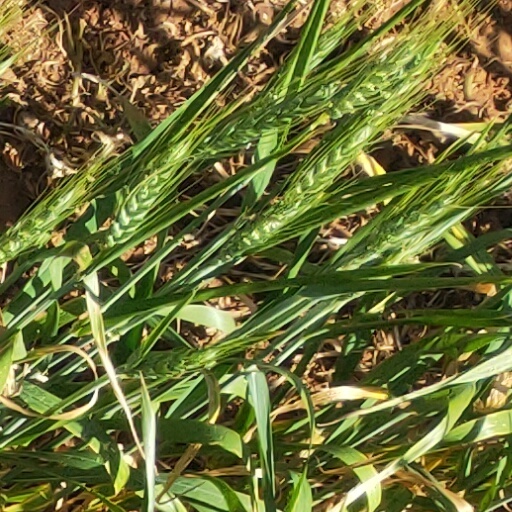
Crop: wheat